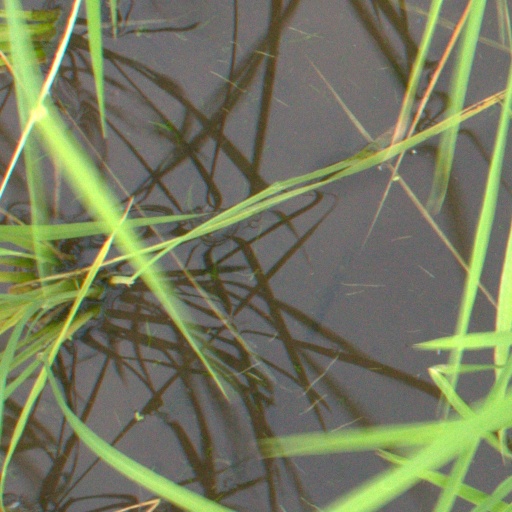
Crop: rice